Passaic Machine Works-Watts, Campbell & Company

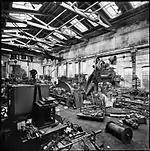
Watts, Campbell interior in 2010

Passaic Machine Works-Watts, Campbell & Company, is located in Newark, Essex County, New Jersey, United States. The building was added to the National Register of Historic Places on August 13, 1986.